Peacekeeping operations in Nagorno-Karabakh

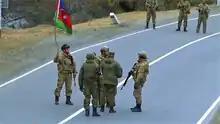
Russian peacekeepers and Azerbaijani military personnel near Dadivank of Kalbajar District.

The Russian peacekeeping forces, provided by the 15th Separate Motor Rifle Brigade of the Russian Ground Forces according to Russian state outlet TASS, consisting of 1,960 servicemen, and led by Lieutenant General Rustam Muradov, were dispatched to the region as part of the ceasefire agreement to monitor compliance by Armenia and Azerbaijan with its terms. The peacekeeping forces, headquartered near Stepanakert, established observation posts along the contact line in Nagorno-Karabakh and along the Lachin corridor according to Russian state outlet TASS. "Reuters" reported that the peacekeeping forces were accompanied with armoured personnel carriers, tanks and multiple rocket launchers. On 17 November, the Russian peacekeeping forces started to assist the International Committee of the Red Cross on finding and exchanging the bodies of the fallen soldiers from both sides, and on 23 November, started demining operations in the region.